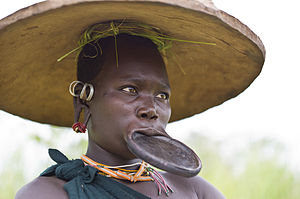
Kropsforandring / Kunstig kropsforandring / Kunstige kropsforandringer som er ikke helbreds-betingede / Body-mod
Afrikansk kvinde med modificeret læbe og øreflipper.
Kropsforandring kan opdeles i naturlig - og kunstige forandring.